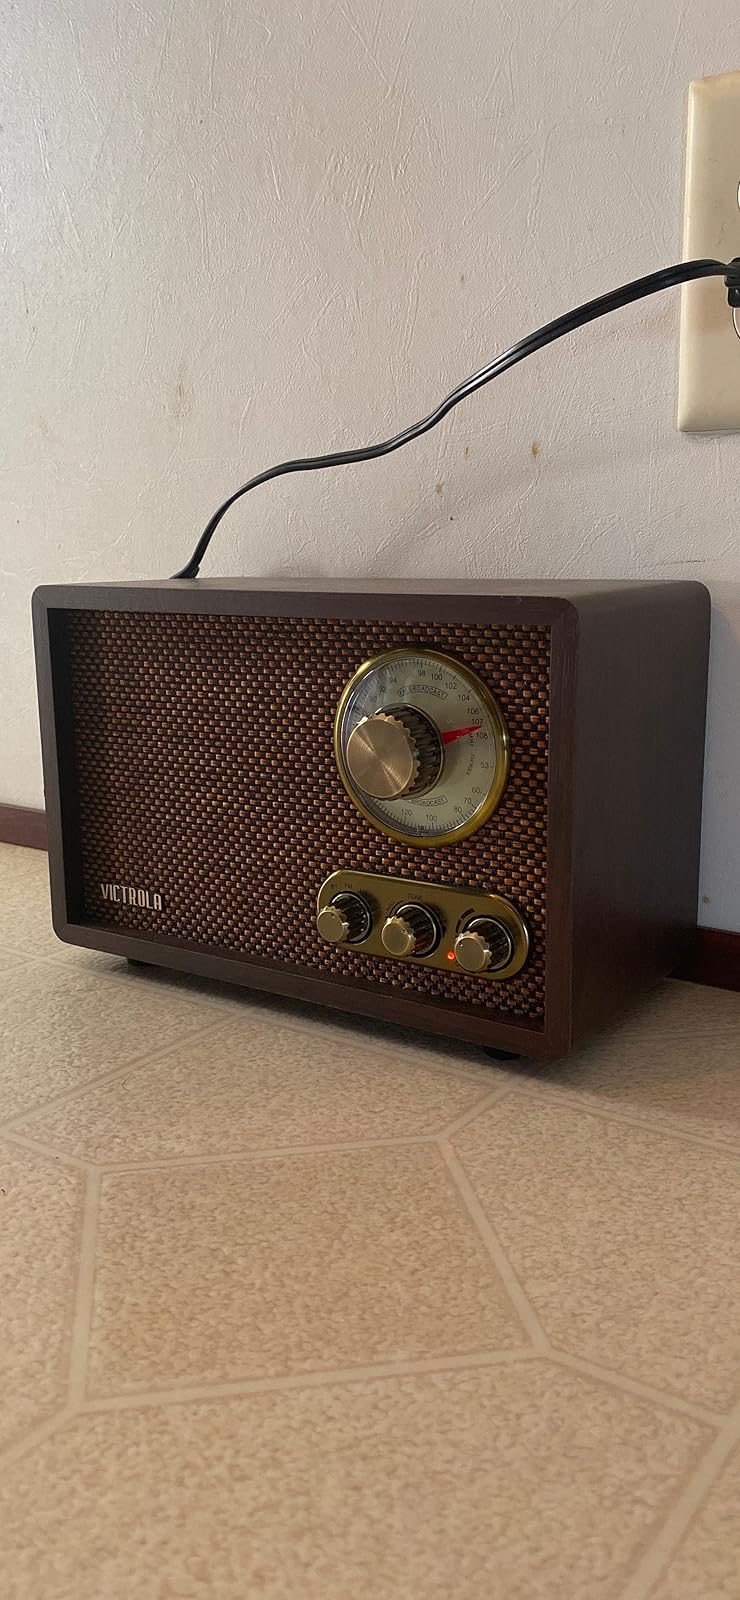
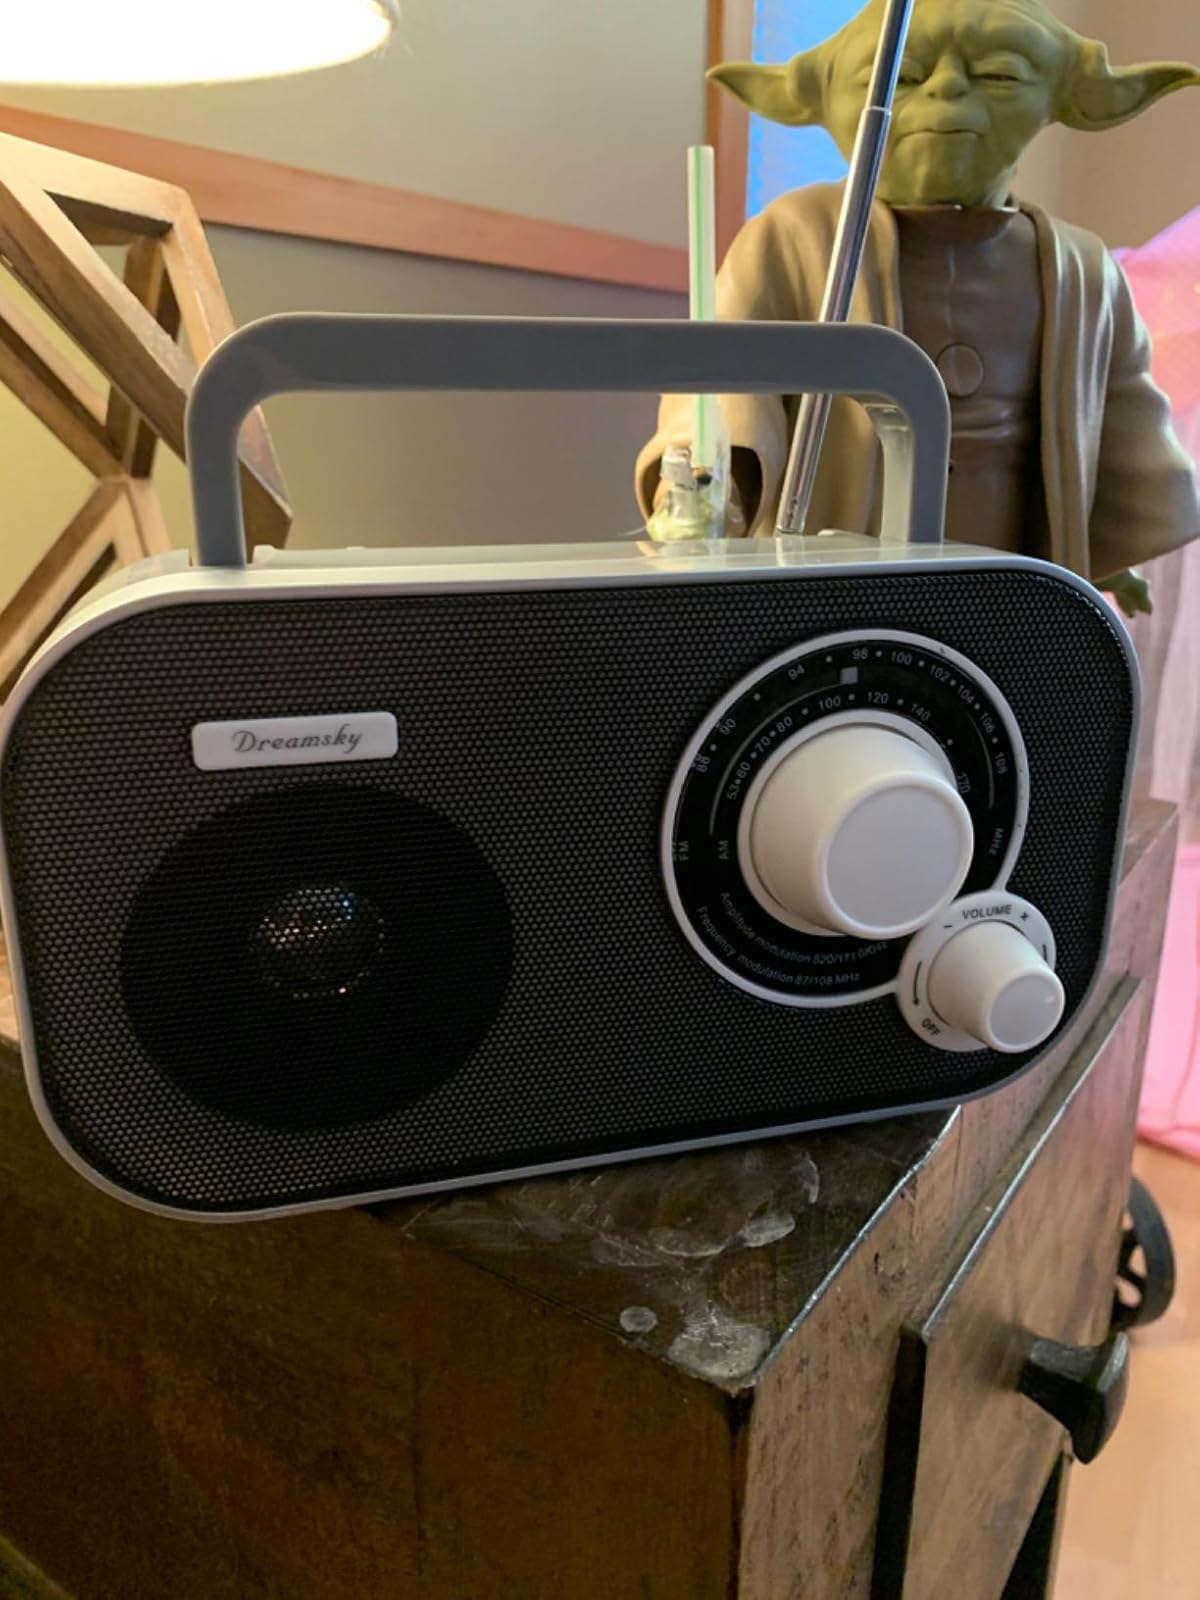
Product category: radio
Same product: no